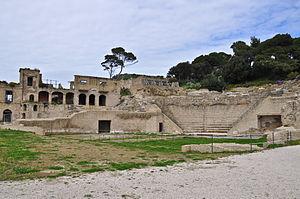
Naples est une ville d'Italie, chef-lieu de la région de Campanie. Elle est la troisième ville d'Italie par sa population et la dix-huitième de l'Union européenne ainsi que respectivement la deuxième et la neuvième en incluant sa banlieue. C'est aussi la deuxième plus grande cité méditerranéenne en Europe, après Barcelone.